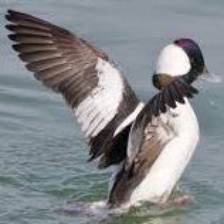
Species: BUFFLEHEAD
Scientific name: BUCEPHALA ALBEOLA
ImageNet parent category: drake